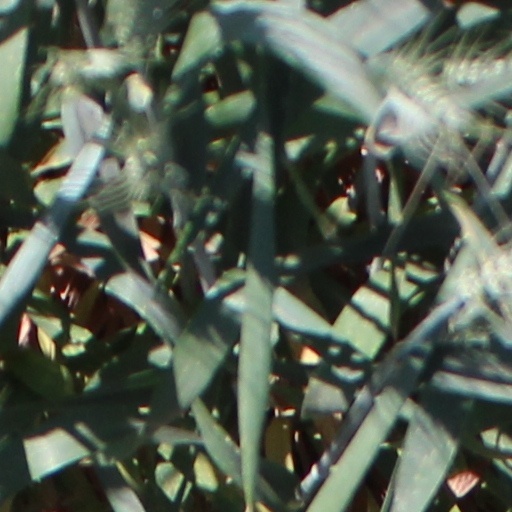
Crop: wheat